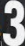
Number: 3